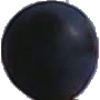
Label: Grape Blue 1